Harmologa reticularis

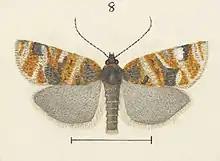
Illustration by Hudson.

Philpott states that this species is distinctive in colouration and markups. He also points out that one specimen was almost wholly leaden coloured.